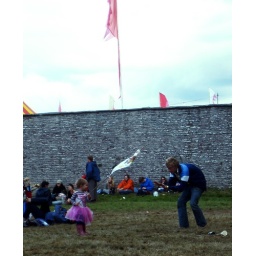
When boys in pink tutus go bad